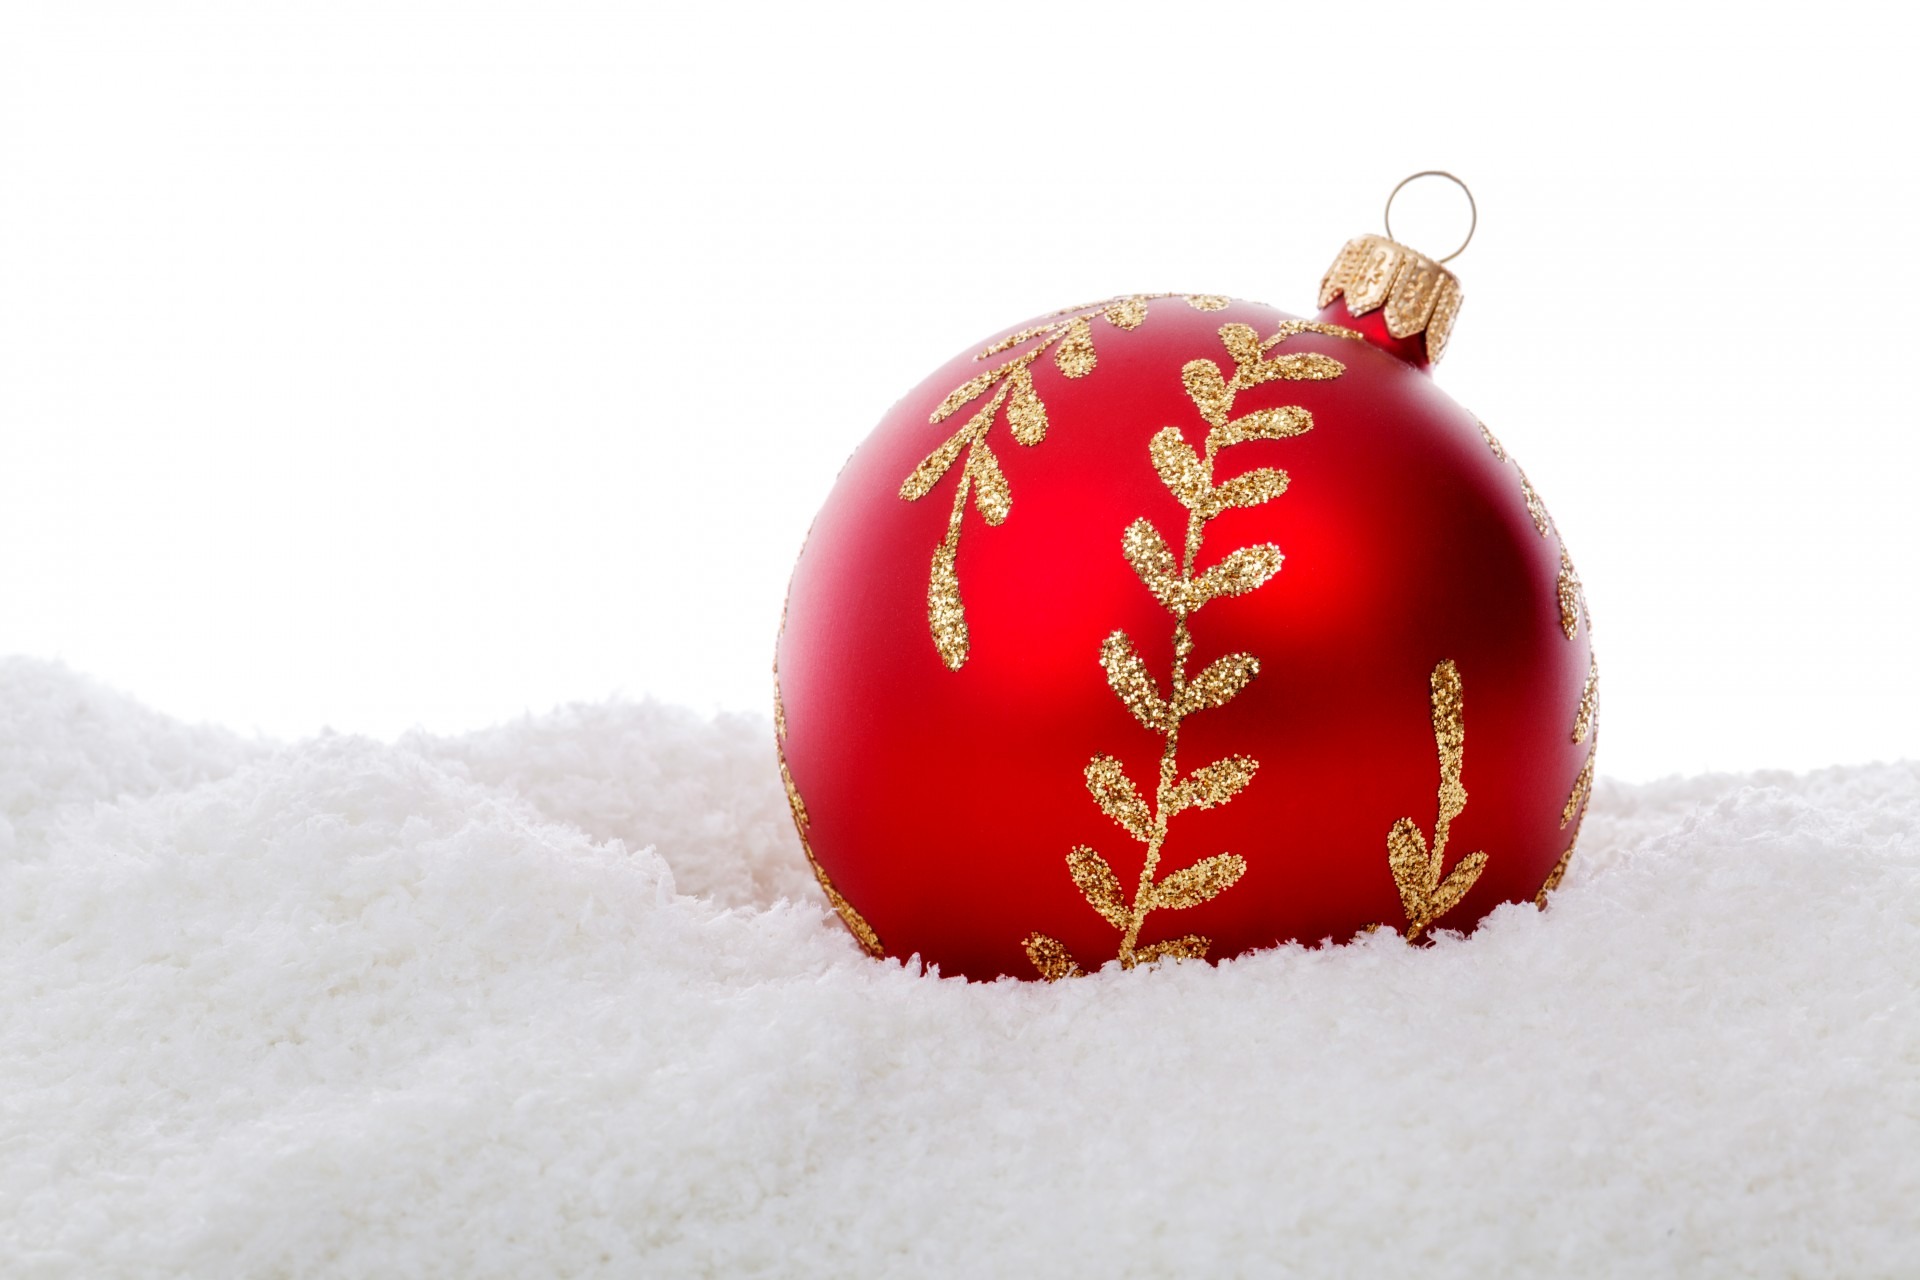
snow, winter, glass, isolated, celebration, decoration, red, holiday, christmas, season, bauble, ornament, christmas decoration, seasonal, sphere, christmas ball, xmas, merry